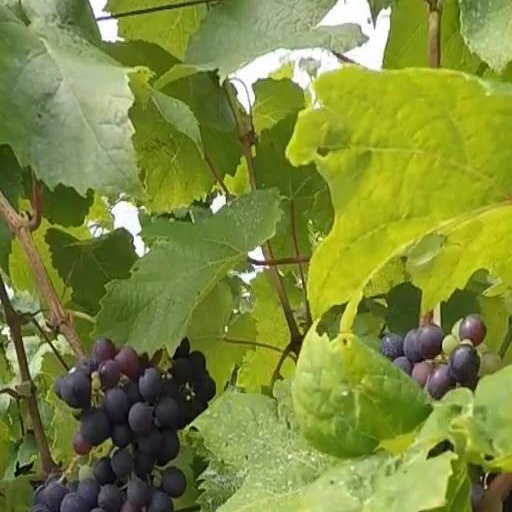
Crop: grape